Darwin Núñez

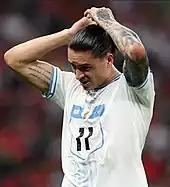
Núñez playing for Uruguay at the 2022 FIFA World Cup

On 13 June 2022, Benfica reached an agreement with Premier League club Liverpool for the transfer of Núñez for a €75 million fee plus €25 million in add-ons. The following day, the club confirmed the deal, for £64 million, with add-ons potentially taking the overall fee to £85 million at a later date, making him Liverpool's record transfer. On 30 July, Núñez made his debut for Liverpool in the club's 3–1 win over Manchester City in the FA Community Shield at the King Power Stadium. He won a penalty, which was converted by fellow forward Mohamed Salah, and scored his first goal for the club with a stooping header in the fourth minute of stoppage time. On 6 August, he scored his first league goal for Liverpool and provided an assist for Salah on his debut against Fulham, which ended in a 2–2 draw. During the following game, he was sent off for violent conduct in a 1–1 home draw against Crystal Palace, having headbutted opponent Joachim Andersen. On 12 October, Núñez scored his first Champions League goal for Liverpool in a 7–1 away win against Rangers. However, Núñez received criticism during the first half of the season for missing a number of big chances in matches. Núñez was named the Liverpool Player of the Month for November.